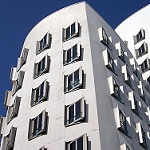
Scene: Outdoor